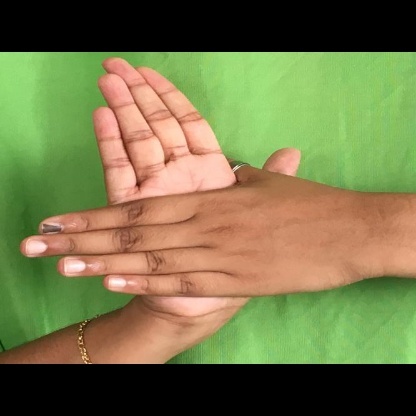
Mudra: Chakra